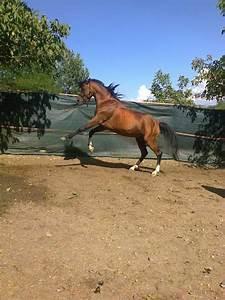
horse